Apéritif and digestif

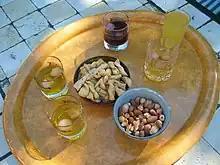
Apéritifs paired with mixed nuts and bread twists

Apéritifs became widespread in 19th century Italy, where they were being served in fashionable cafés in Turin (where modern vermouth was created), Rome, Genoa, Florence, Milan and Venice.